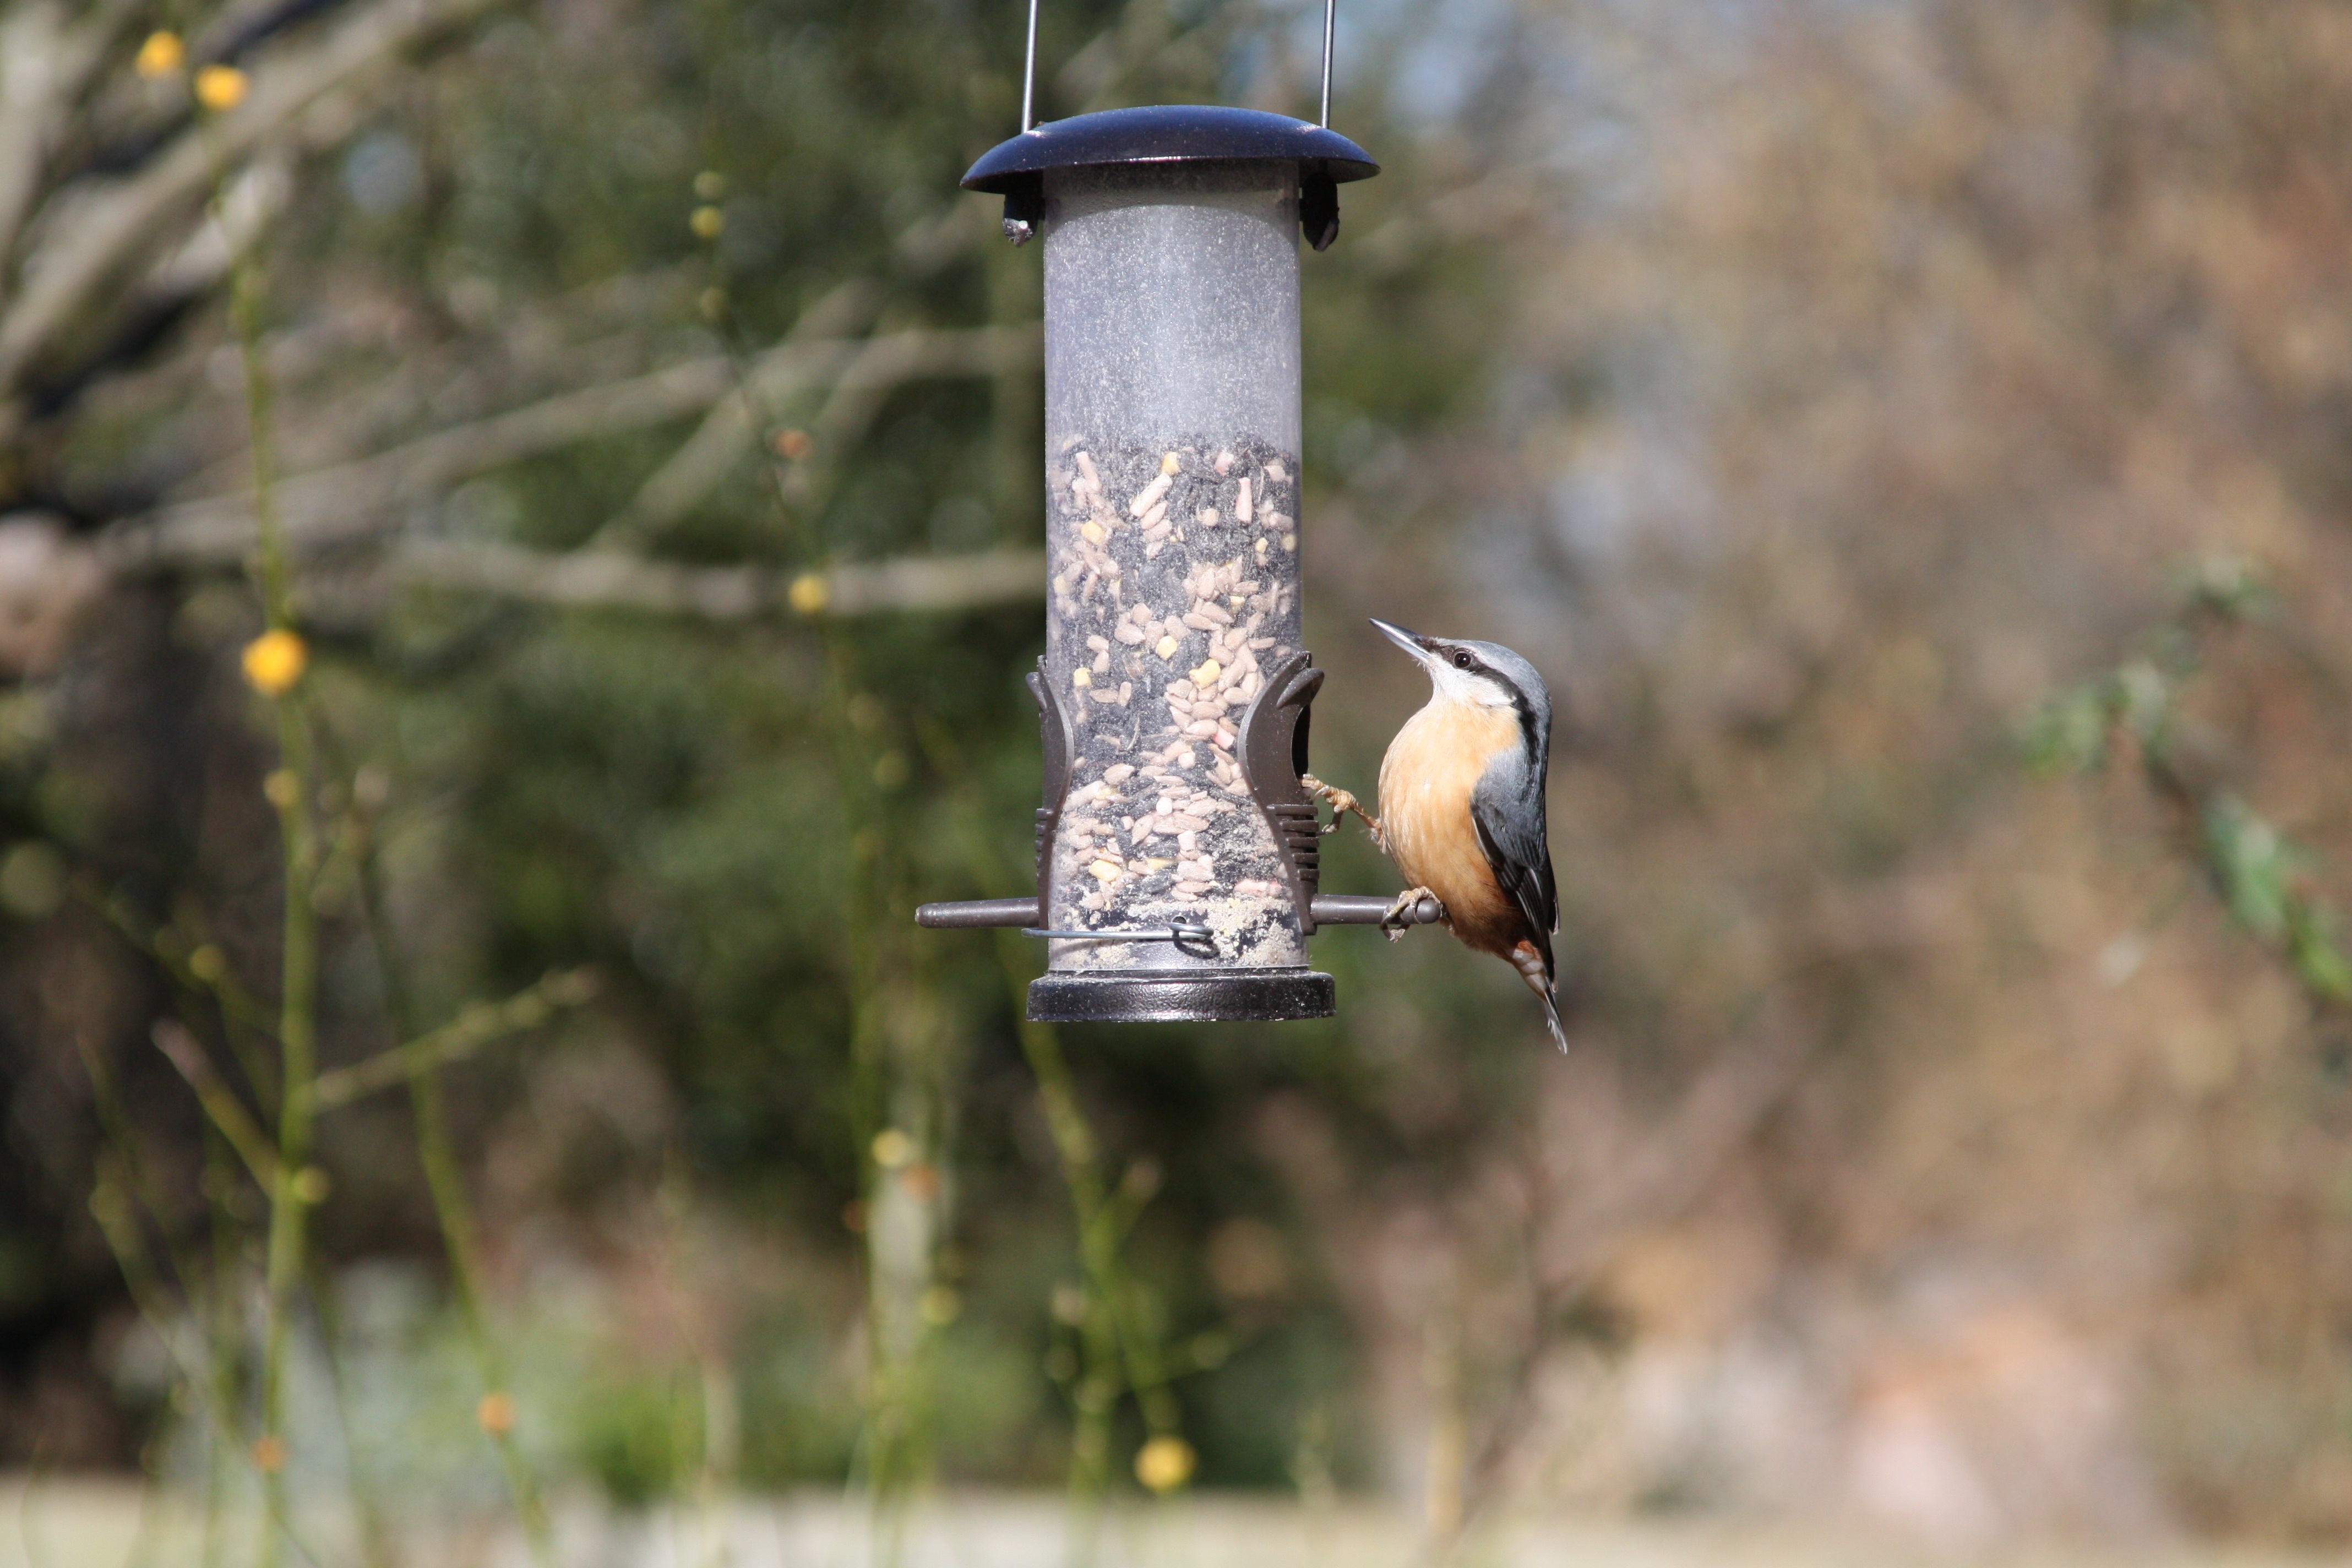
nature, branch, bird, wildlife, wild, beak, small, garden, feather, avian, fauna, uk, feeding, claws, vertebrate, british, warwickshire, feeder, nuthatch, garden bird, perching bird